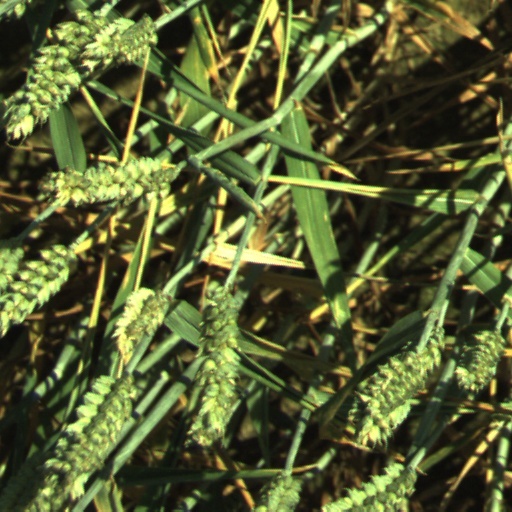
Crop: wheat